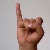
The image shows a hand gesture representing the letter 'I' in Indian Sign Language.